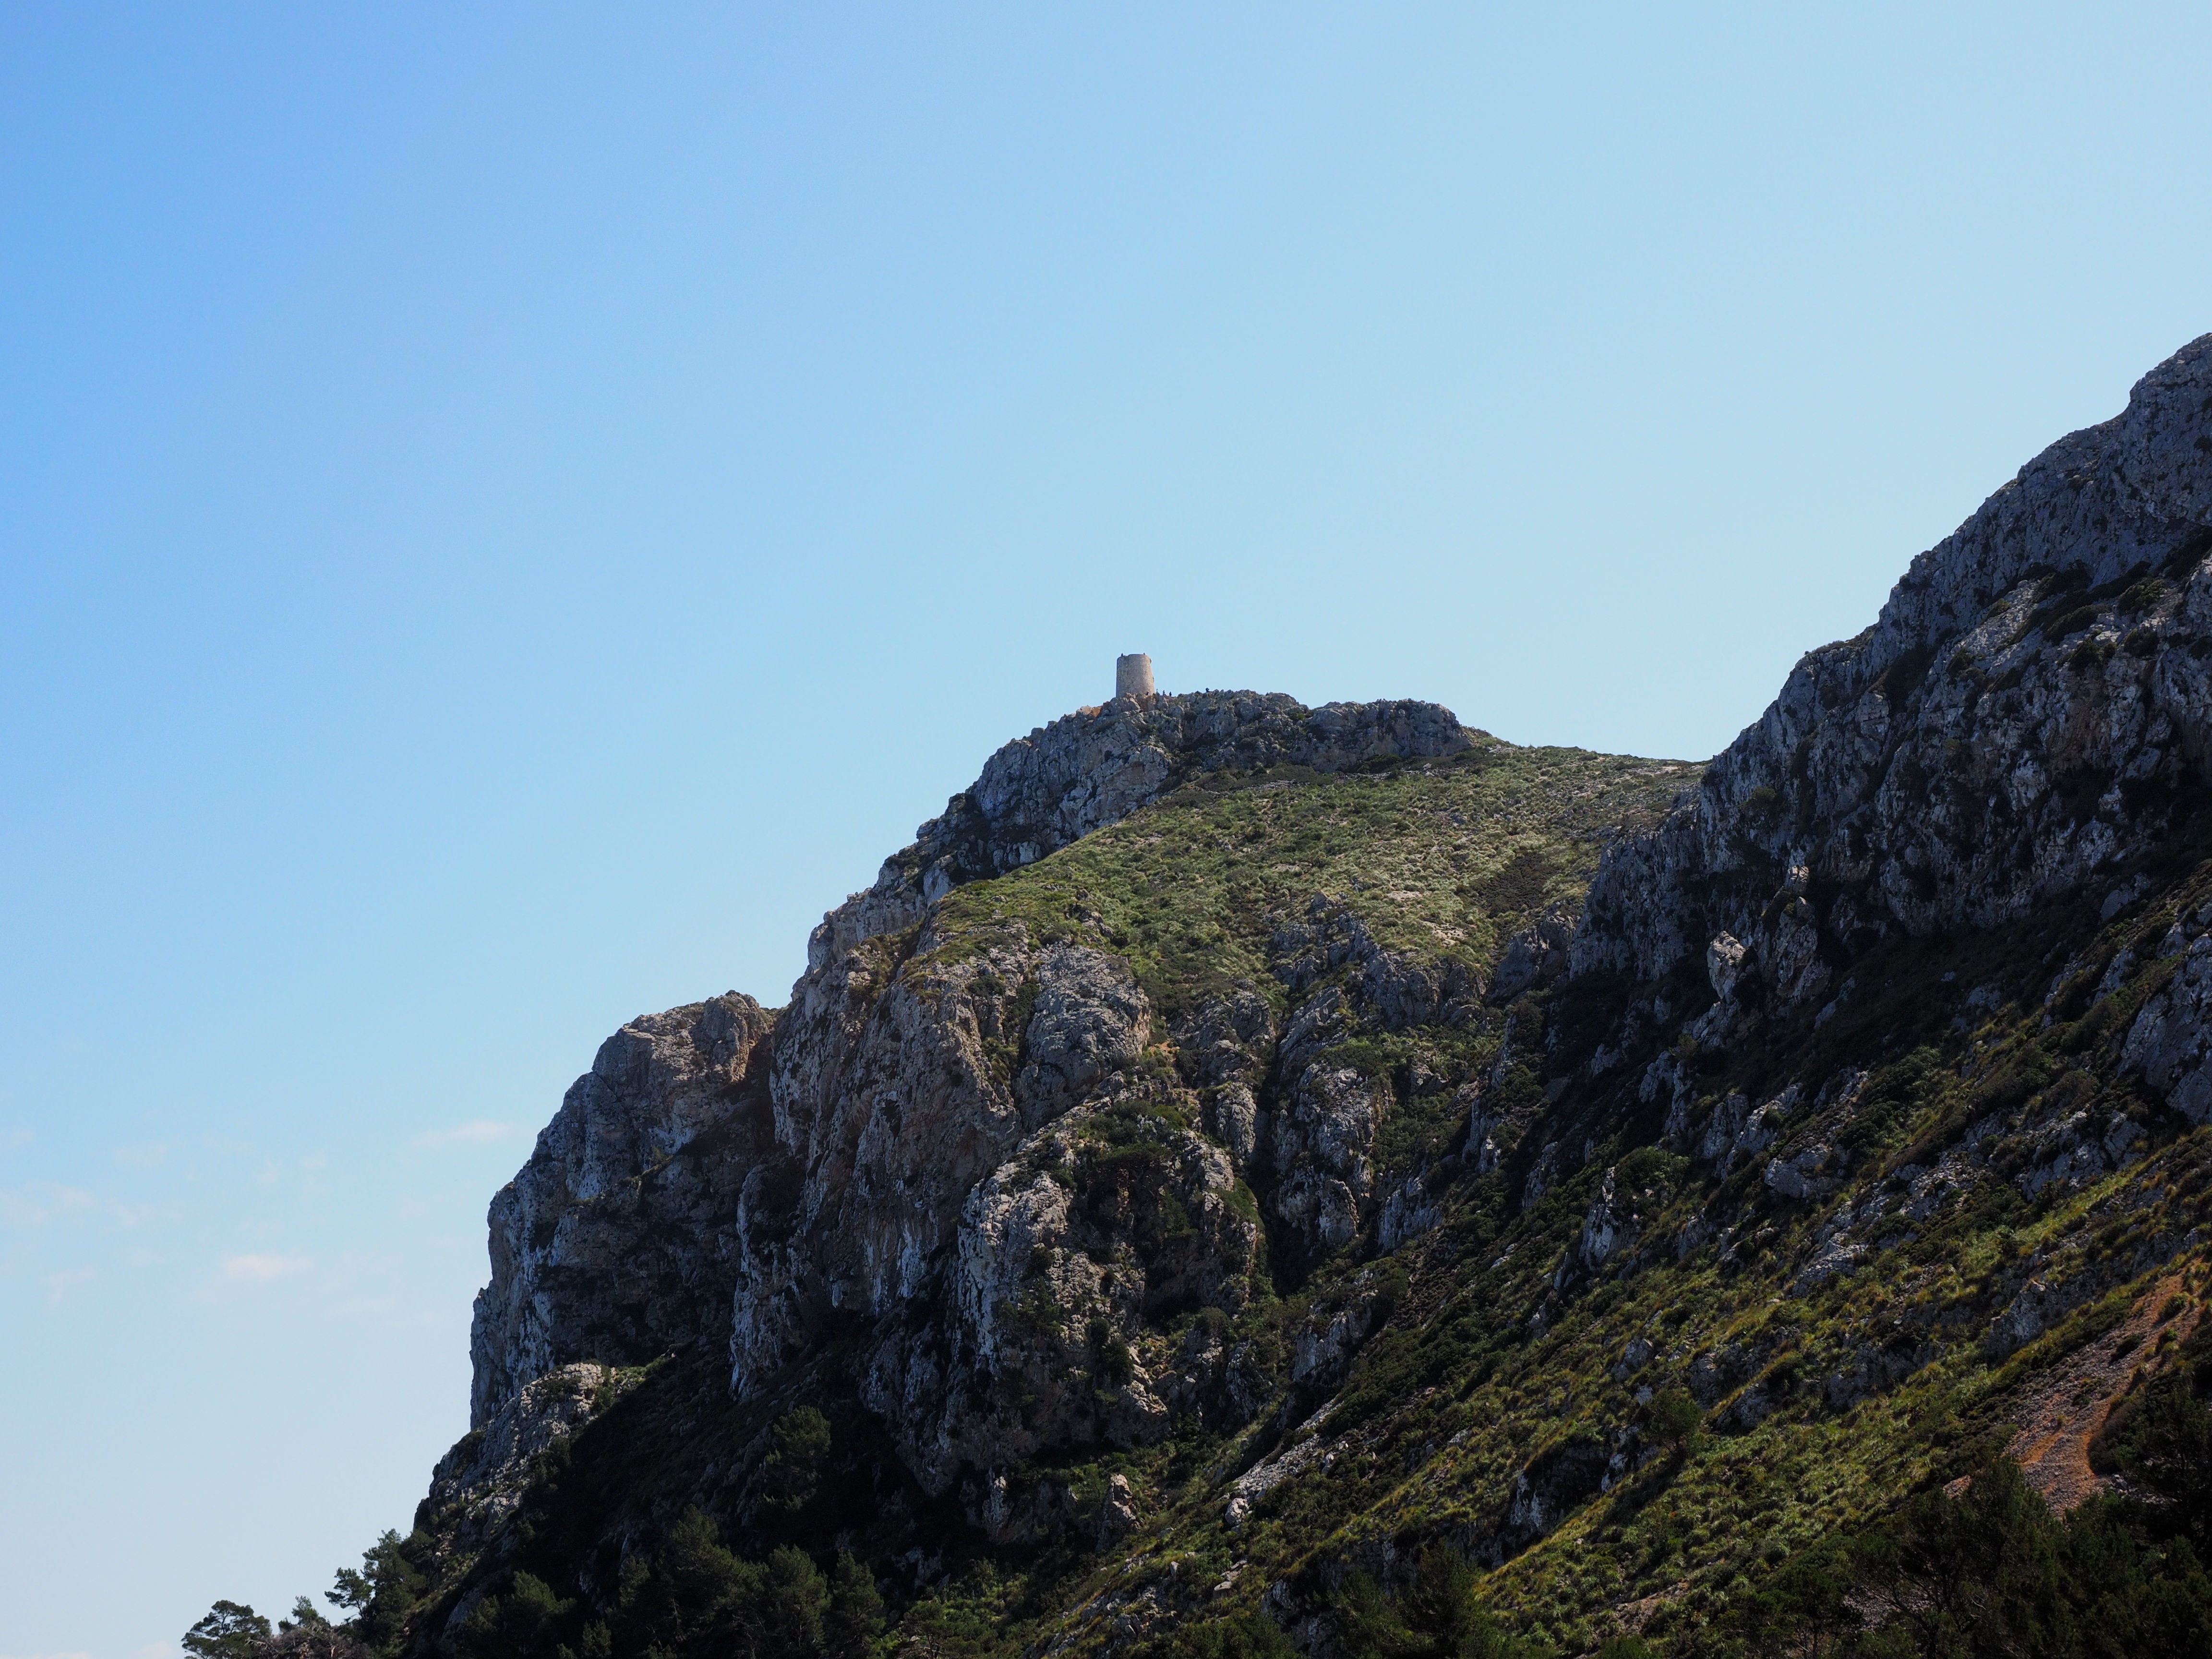
landscape, sea, coast, tree, nature, rock, walking, mountain, sky, hill, adventure, mountain range, cliff, tower, terrain, ridge, summit, geology, alps, plateau, mallorca, fell, rocky coast, watchtower, landform, balearic islands, cap formentor, geographical feature, mountainous landforms, talaia d albercuix